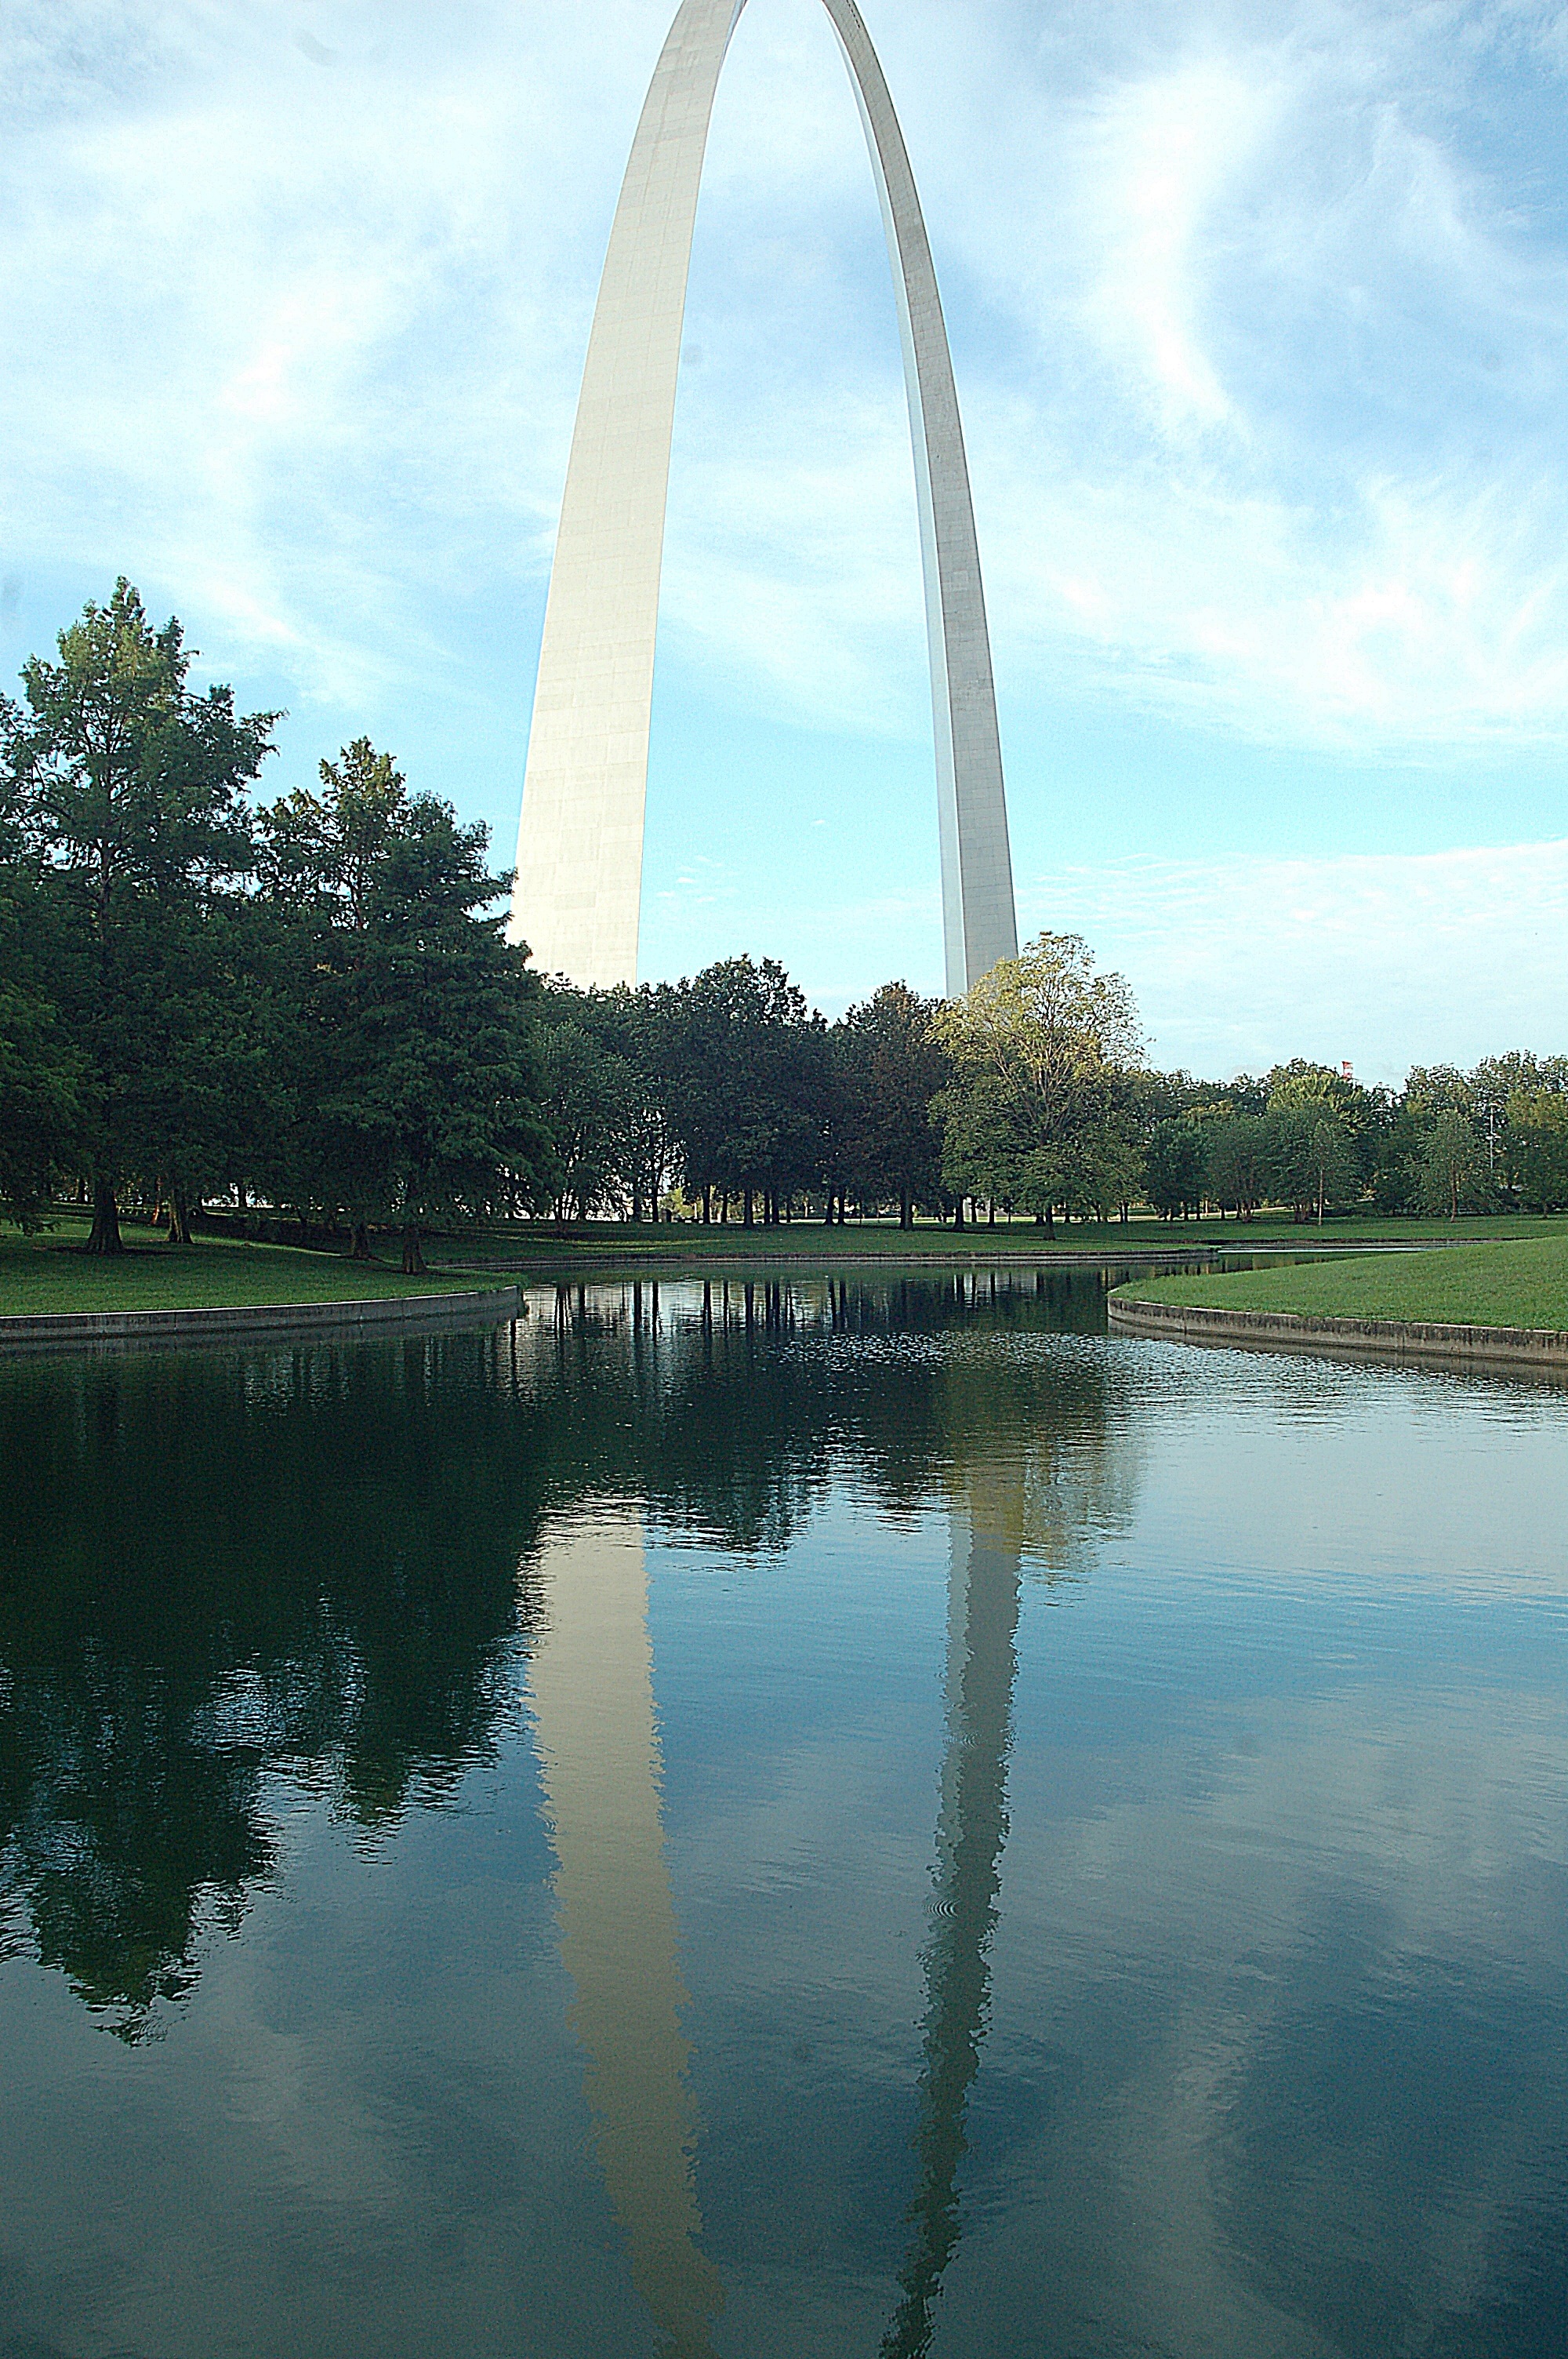
tree, water, lake, city, monument, reflection, usa, landmark, memorial, missouri, st louis, reflecting pool, gateway arch